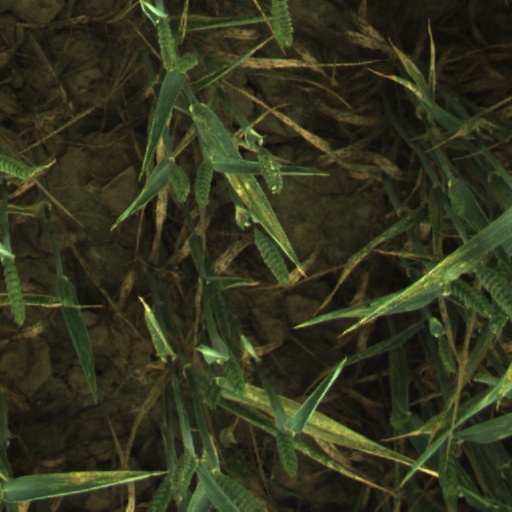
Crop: wheat